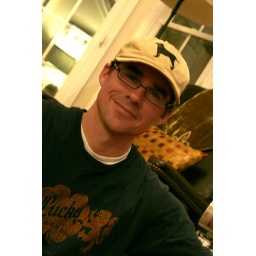
And the black dog gets in on the fun